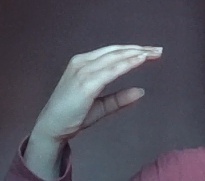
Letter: jeem